Brix (video game)

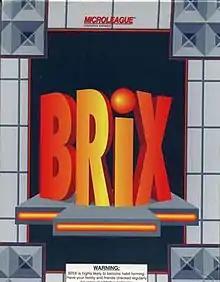

Brix is a puzzle video game for MS-DOS, developed by Michael Riedel and produced and published in 1991. An updated version with enhanced graphics and sound was published by Epic MegaGames in 1992. It is a clone of Taito's "Puzznic", and thus bears strong graphical and some gameplay similarities to "Plotting", also produced by Taito. An enhanced version, "Brix 2 Deluxe", was released alongside the Epic MegaGames release, with dozens of new levels and a level editor.